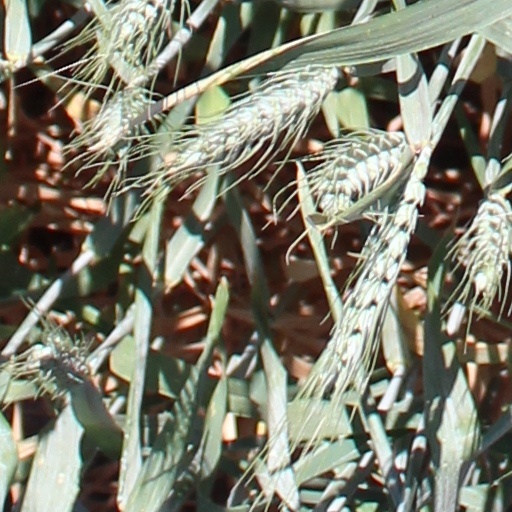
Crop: wheat